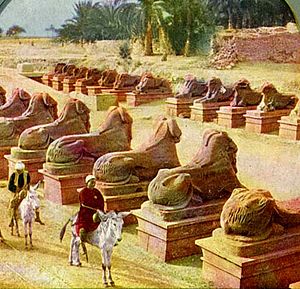
Sfinks
En allé af sfinkser i Karnak
En sfinks var et fabeldyr i egyptisk og græsk mytologi.